Canal Fire

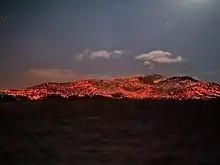
The Canal Fire burning at night on June 28, 2020.

The fire threatened structures and power lines in Fishlake National Forest and on Bureau of Land Management and state land. It also threatened homes and structures near Fool Creek Peak and Leamington. On June 28, both Fool Creek and Leamington were evacuated. Residents were allowed to return the following day. An unknown number of outbuildings and structures were destroyed.